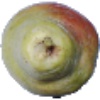
Label: Pear Williams 1